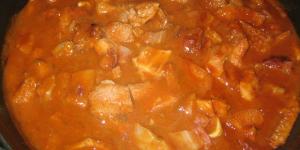
callos a la montanesa